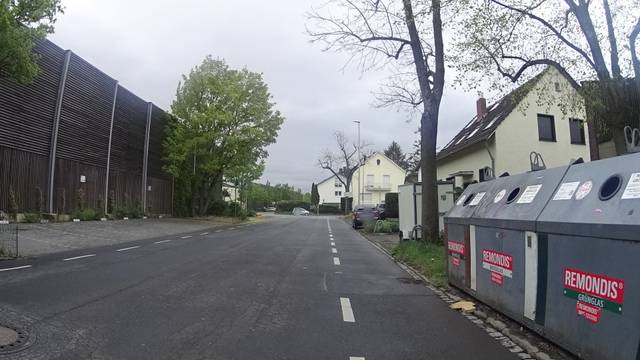
Region: Germany
Coordinates: 50.758, 7.088